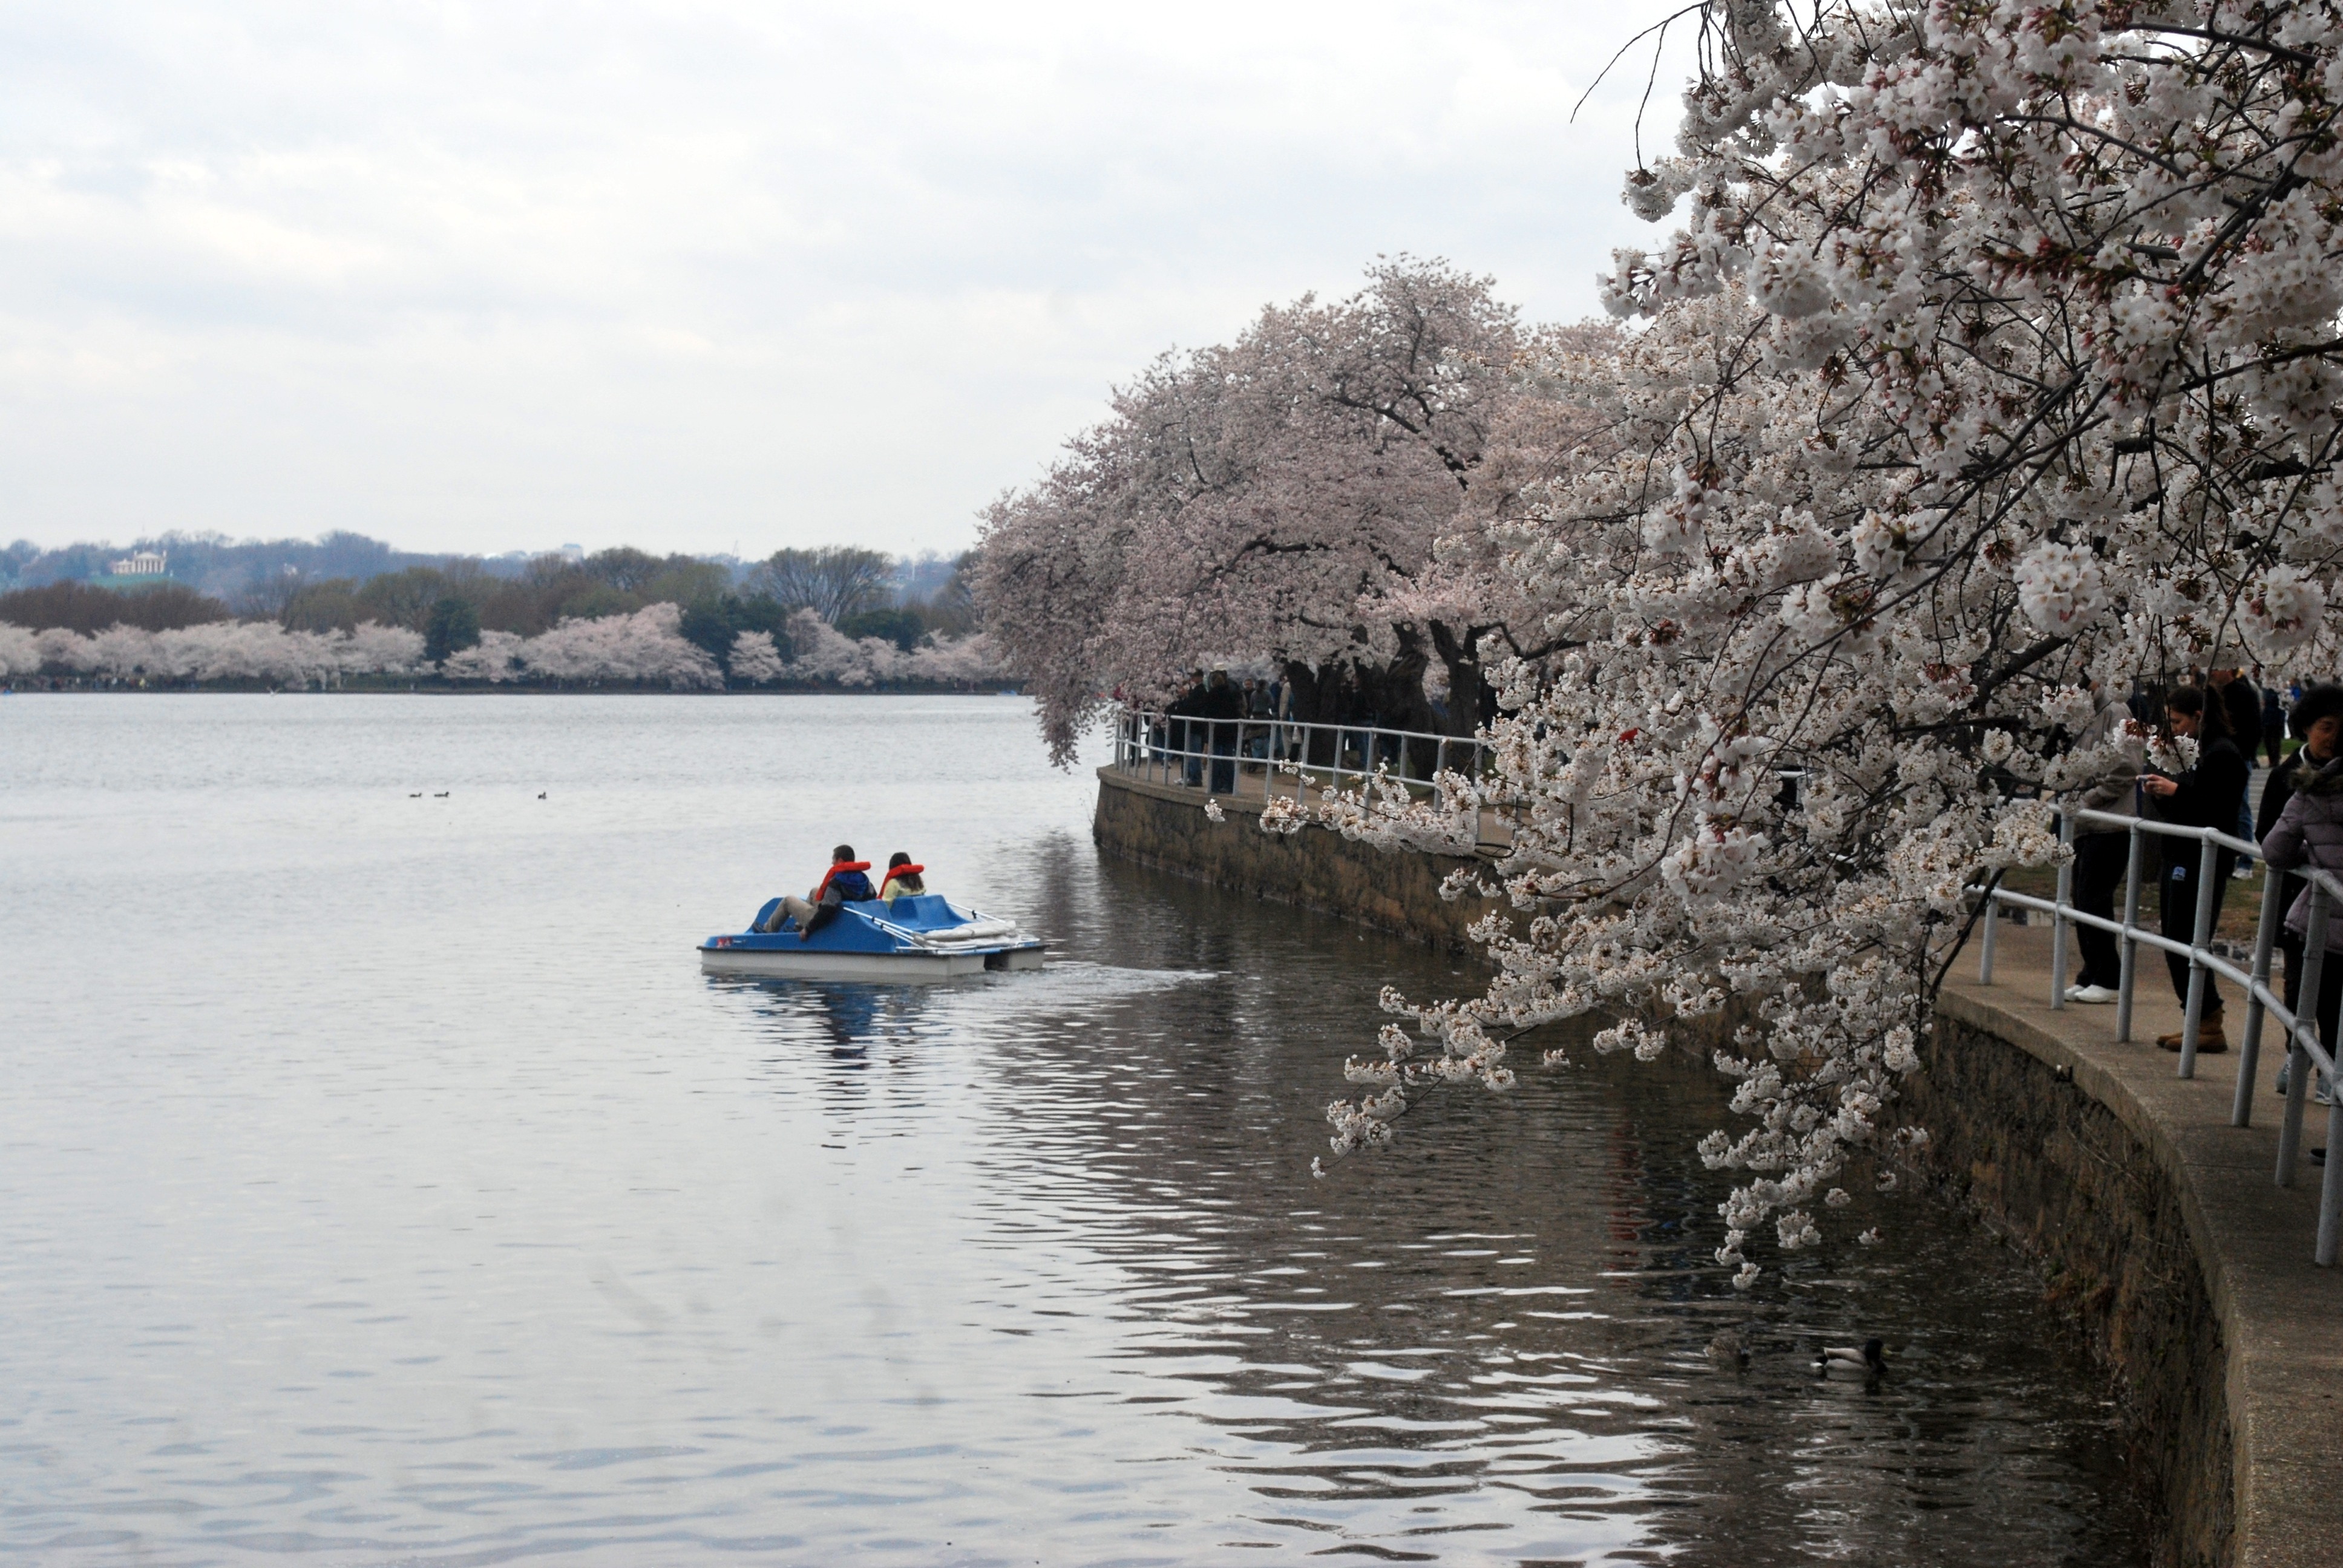
tree, water, blossom, winter, plant, flower, lake, river, spring, vehicle, cherry blossom, waterway, flowers, washington, festival, basin, cherry, tidal